Russian sturgeon

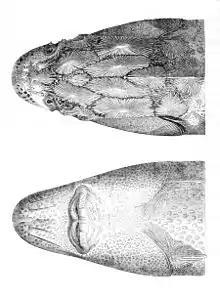
Upper and lower side of head

The Russian sturgeon can grow to but a more normal size is . It has a relatively short and rounded snout with three pairs of unfringed barbels closer to the tip of the snout that to the mouth. The dorsal fin has 27 to 48 soft rays and the anal fin has 16 to 35. The number of scales along the lateral line varies from 21 to 50. This fish can be distinguish from the otherwise similar starry sturgeon by the shape of its snout, its barbels and scale arrangement. The upper surface is greyish-green, the lateral scales are pale and the belly white.